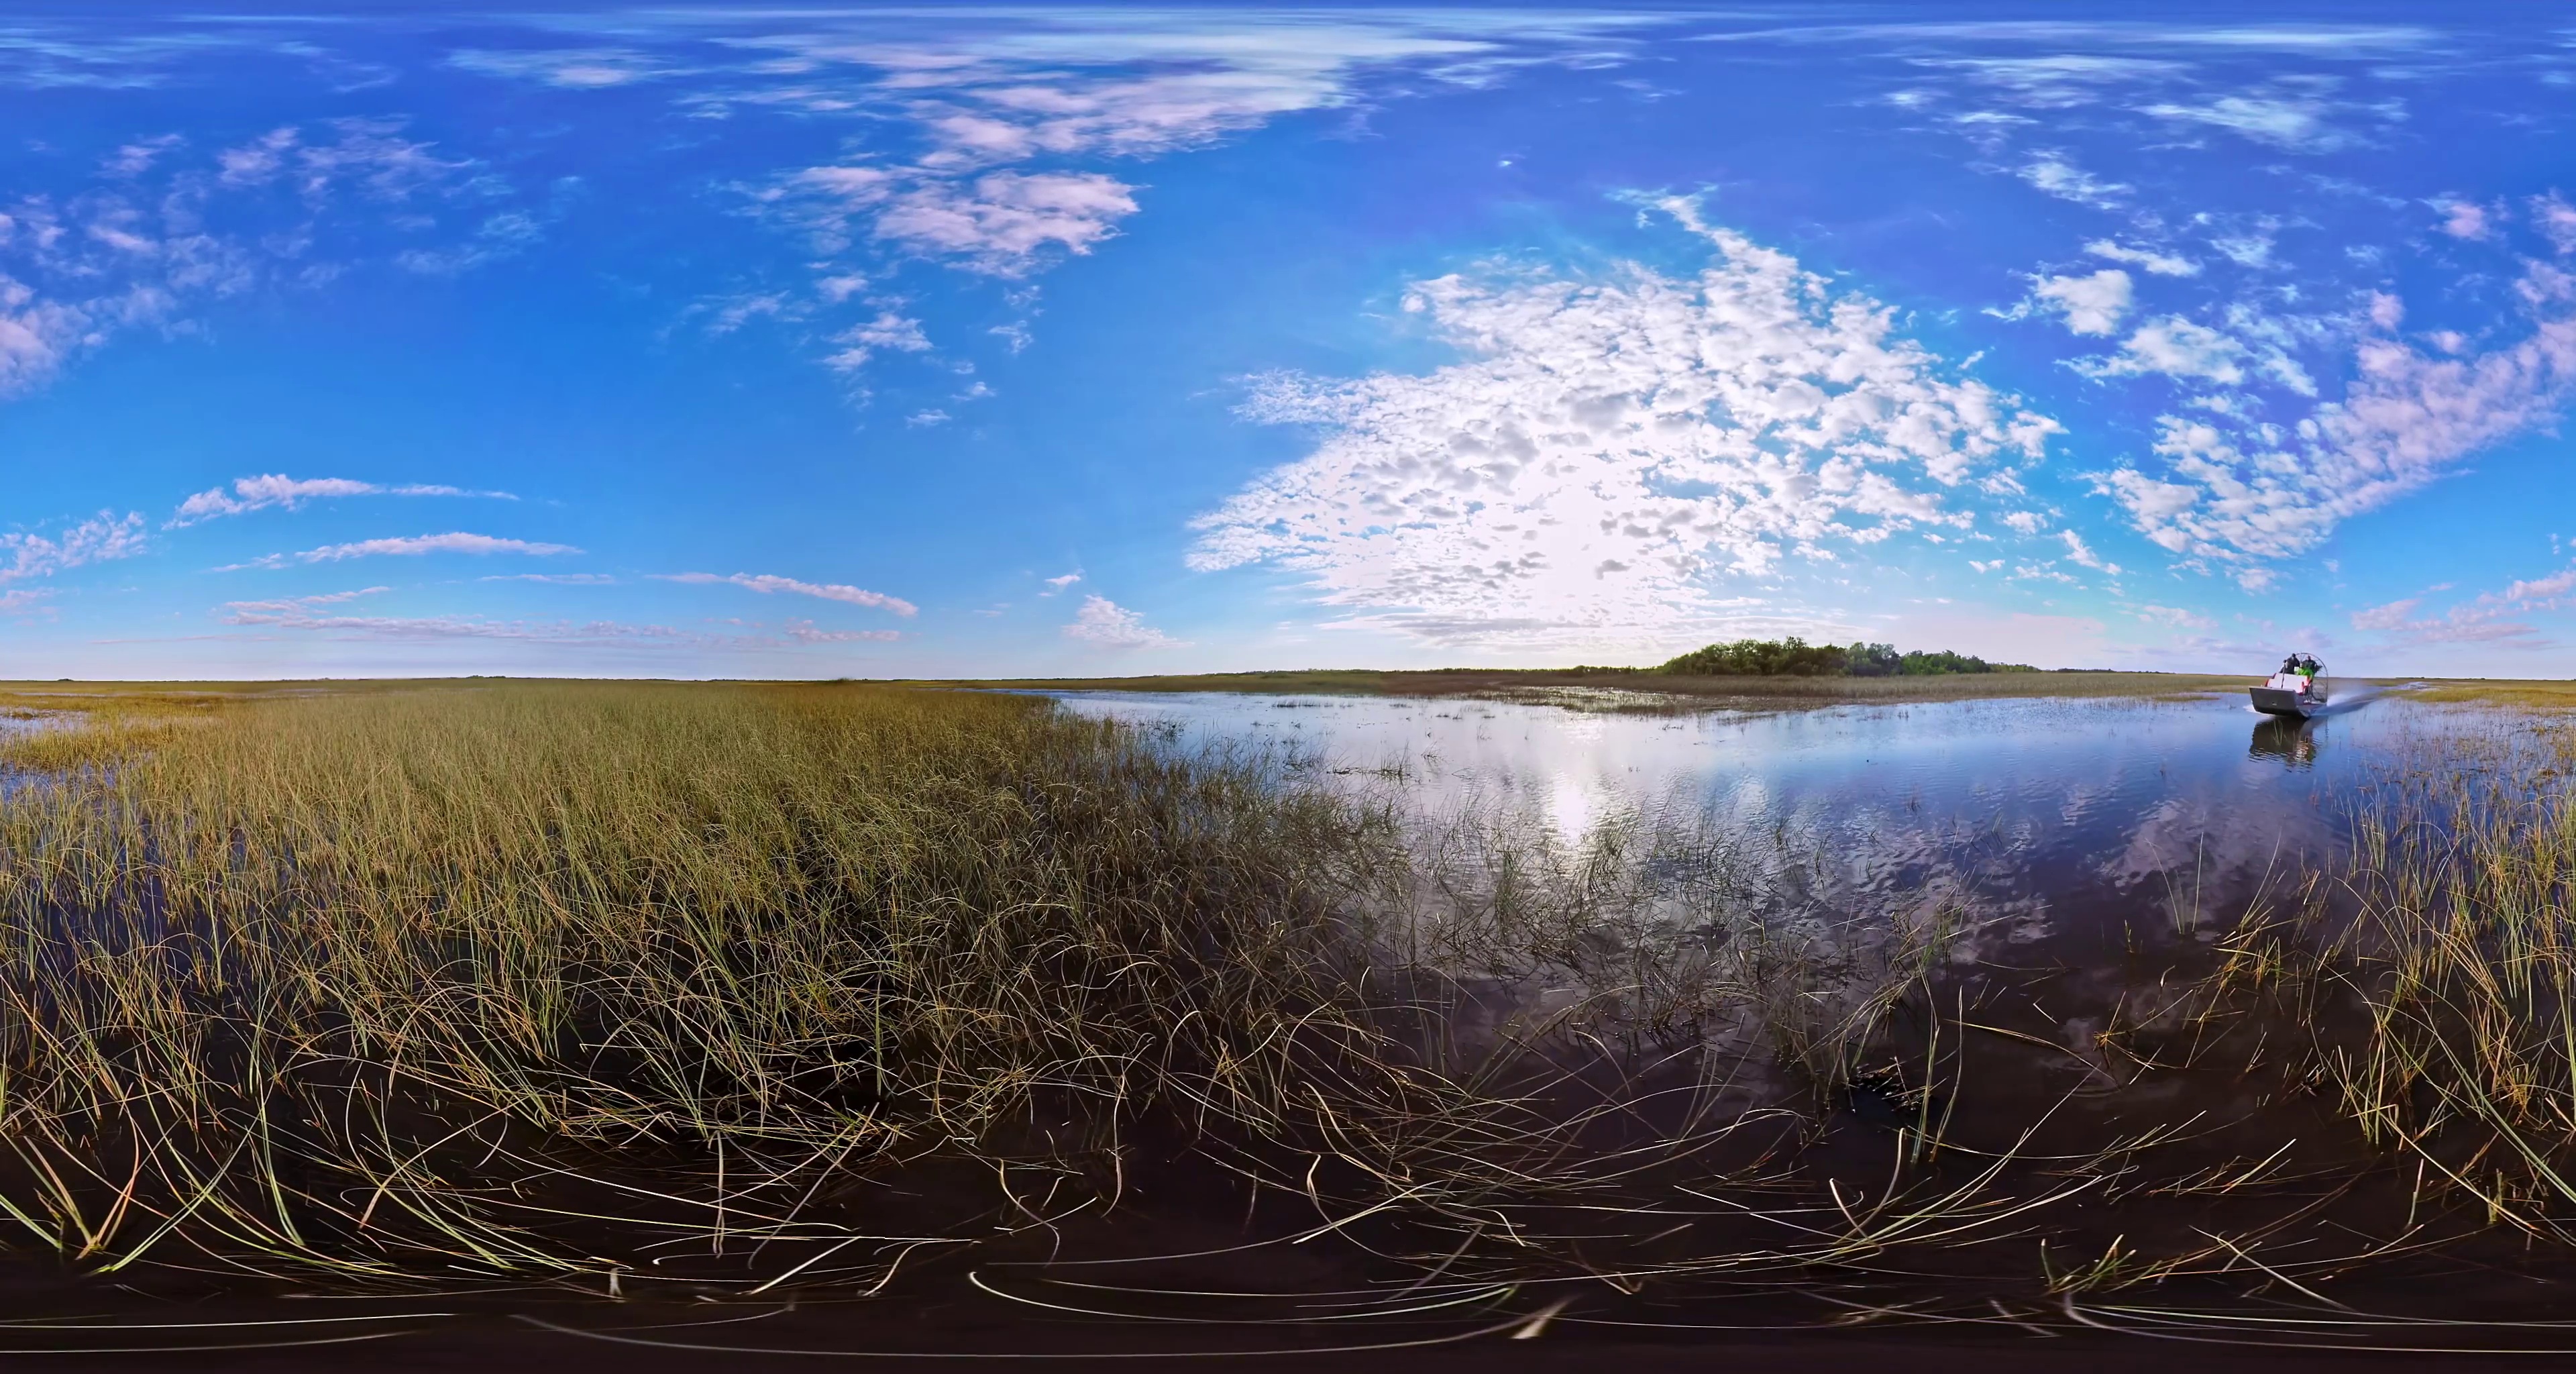
Referred object: the boat on the water

Referred object: turn right to find the boat

Referred object: the boat to the right of the tree-covered island